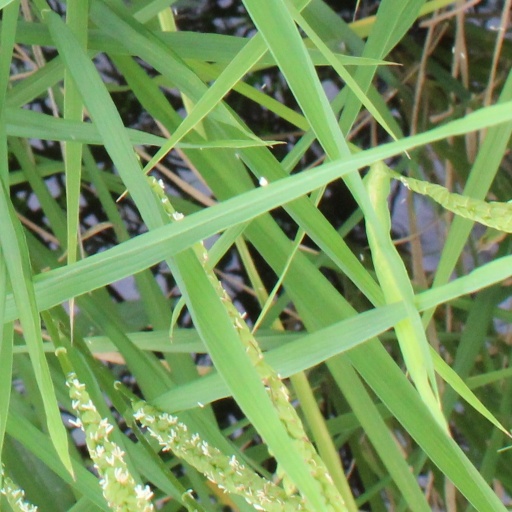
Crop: rice